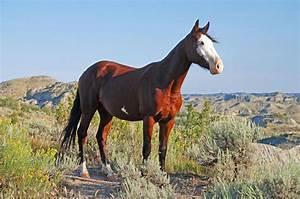
horse